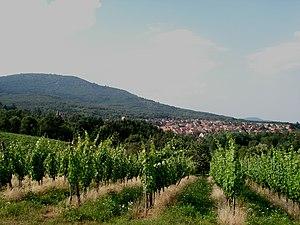
Wattwiller vue d'ensemble depuis le Nodelberg